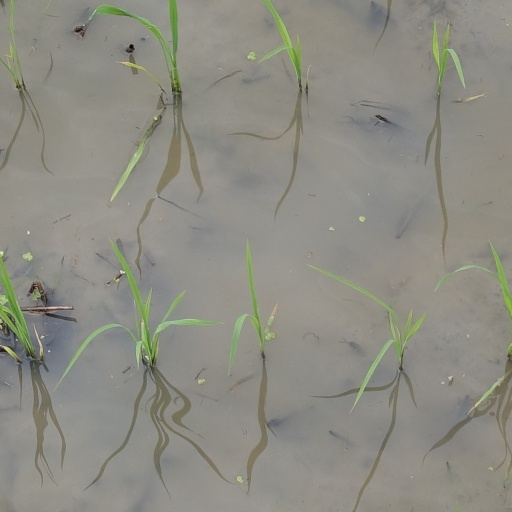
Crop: rice